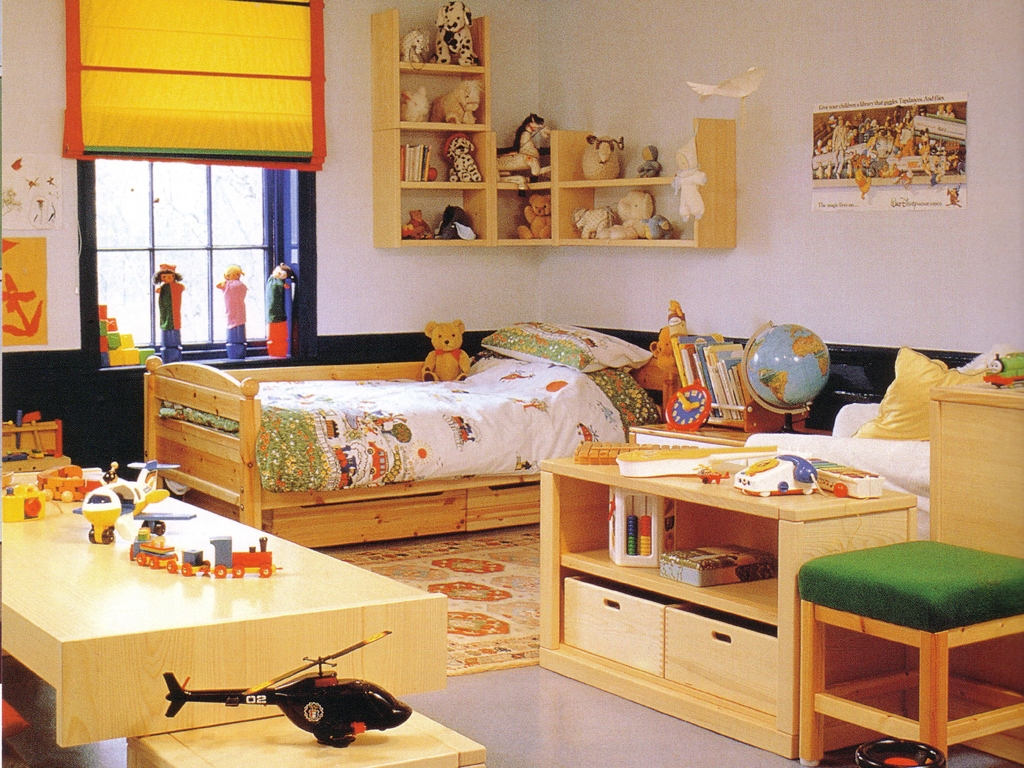
Room type: bedroom